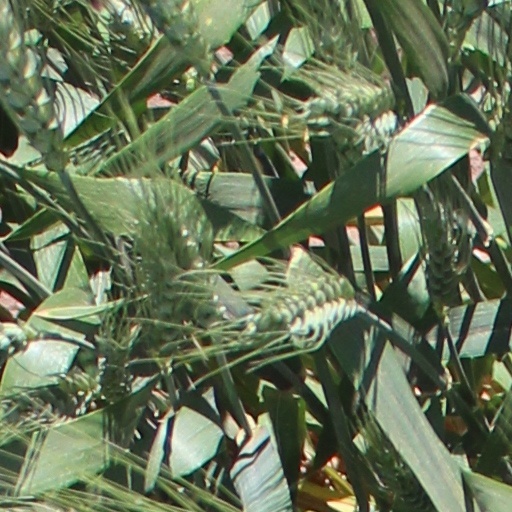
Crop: wheat